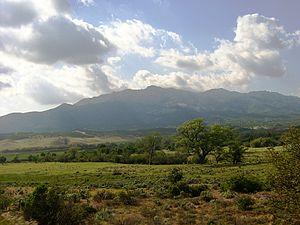
Anza est un secteur non constitué en municipalité situé dans le comté de Riverside dans l'État américain de Californie. En 2007, il comptait une population de 8.000 habitants. La ville est située à environ 56 km au sud-ouest de Palm Springs, à 230 km au sud-est de Los Angeles et à 121 km au nord-ouest de San-Diego, il est traversé par la Route 371 de l'état de la Californie.